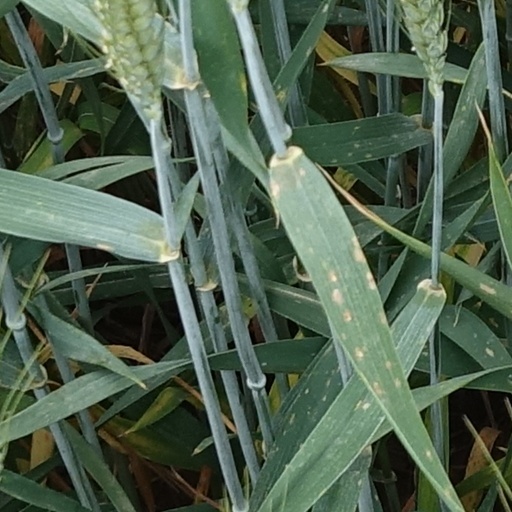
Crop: wheat